Jeneberang River

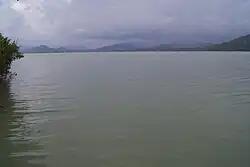
Bili-Bili Dam in South Sulawesi

The river rises near the 2833 meter high mountain Mount Bawakaraeng and runs through the districts of Gowa and Takalar up to the port city of Makassar, flowing into the Makassar Strait. Its final stretch physically separates the "kelurahan" of Barombong to the south from the rest of the city to the north. The river has flooded the city regularly, notably in 1976.